Wintersingen

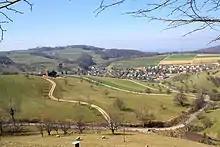
Wintersingen

Wintersingen has an area, , of . Of this area, or 57.6% is used for agricultural purposes, while or 34.5% is forested. Of the rest of the land, or 6.9% is settled (buildings or roads), or 0.1% is either rivers or lakes and or 0.4% is unproductive land.